Star Trek: The Original Series

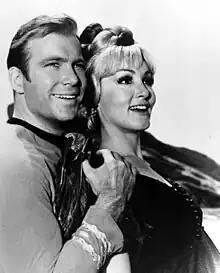
Shatner and Julie Newmar (1967)

In its writing, "Star Trek" is notable as one of the earliest science-fiction TV series to use the services of leading contemporary science fiction writers, such as Robert Bloch, Norman Spinrad, Harlan Ellison, and Theodore Sturgeon, as well as established television writers.